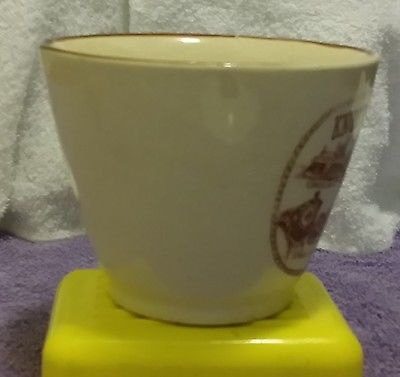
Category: mug